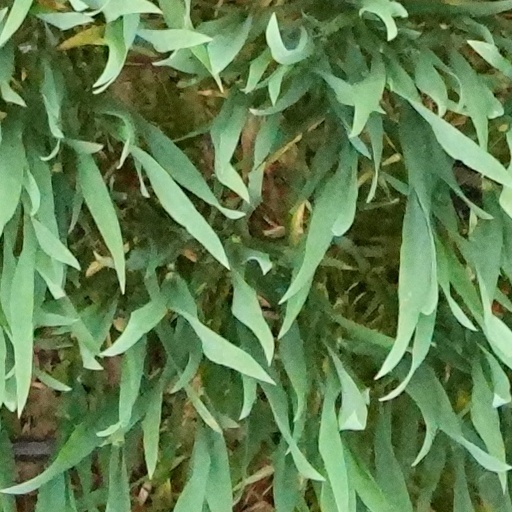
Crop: wheat